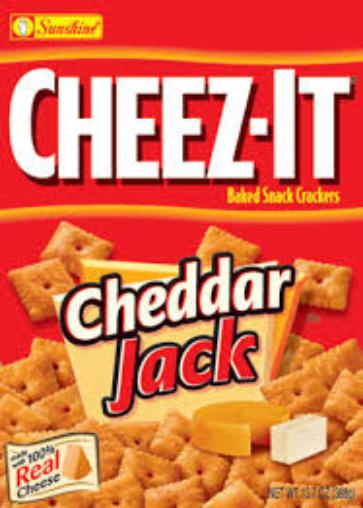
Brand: Better Cheddars
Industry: Food